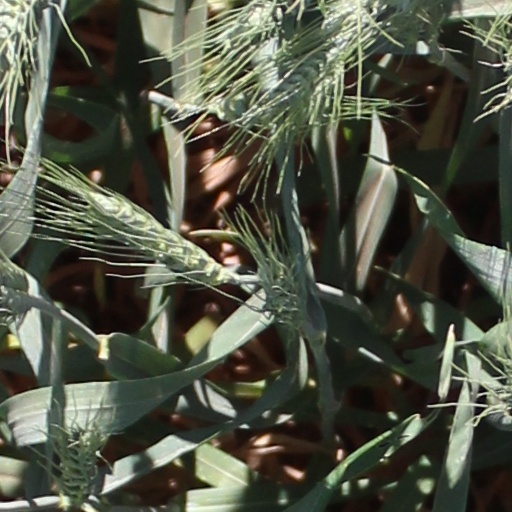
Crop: wheat